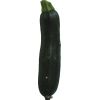
Label: dark_zucchini